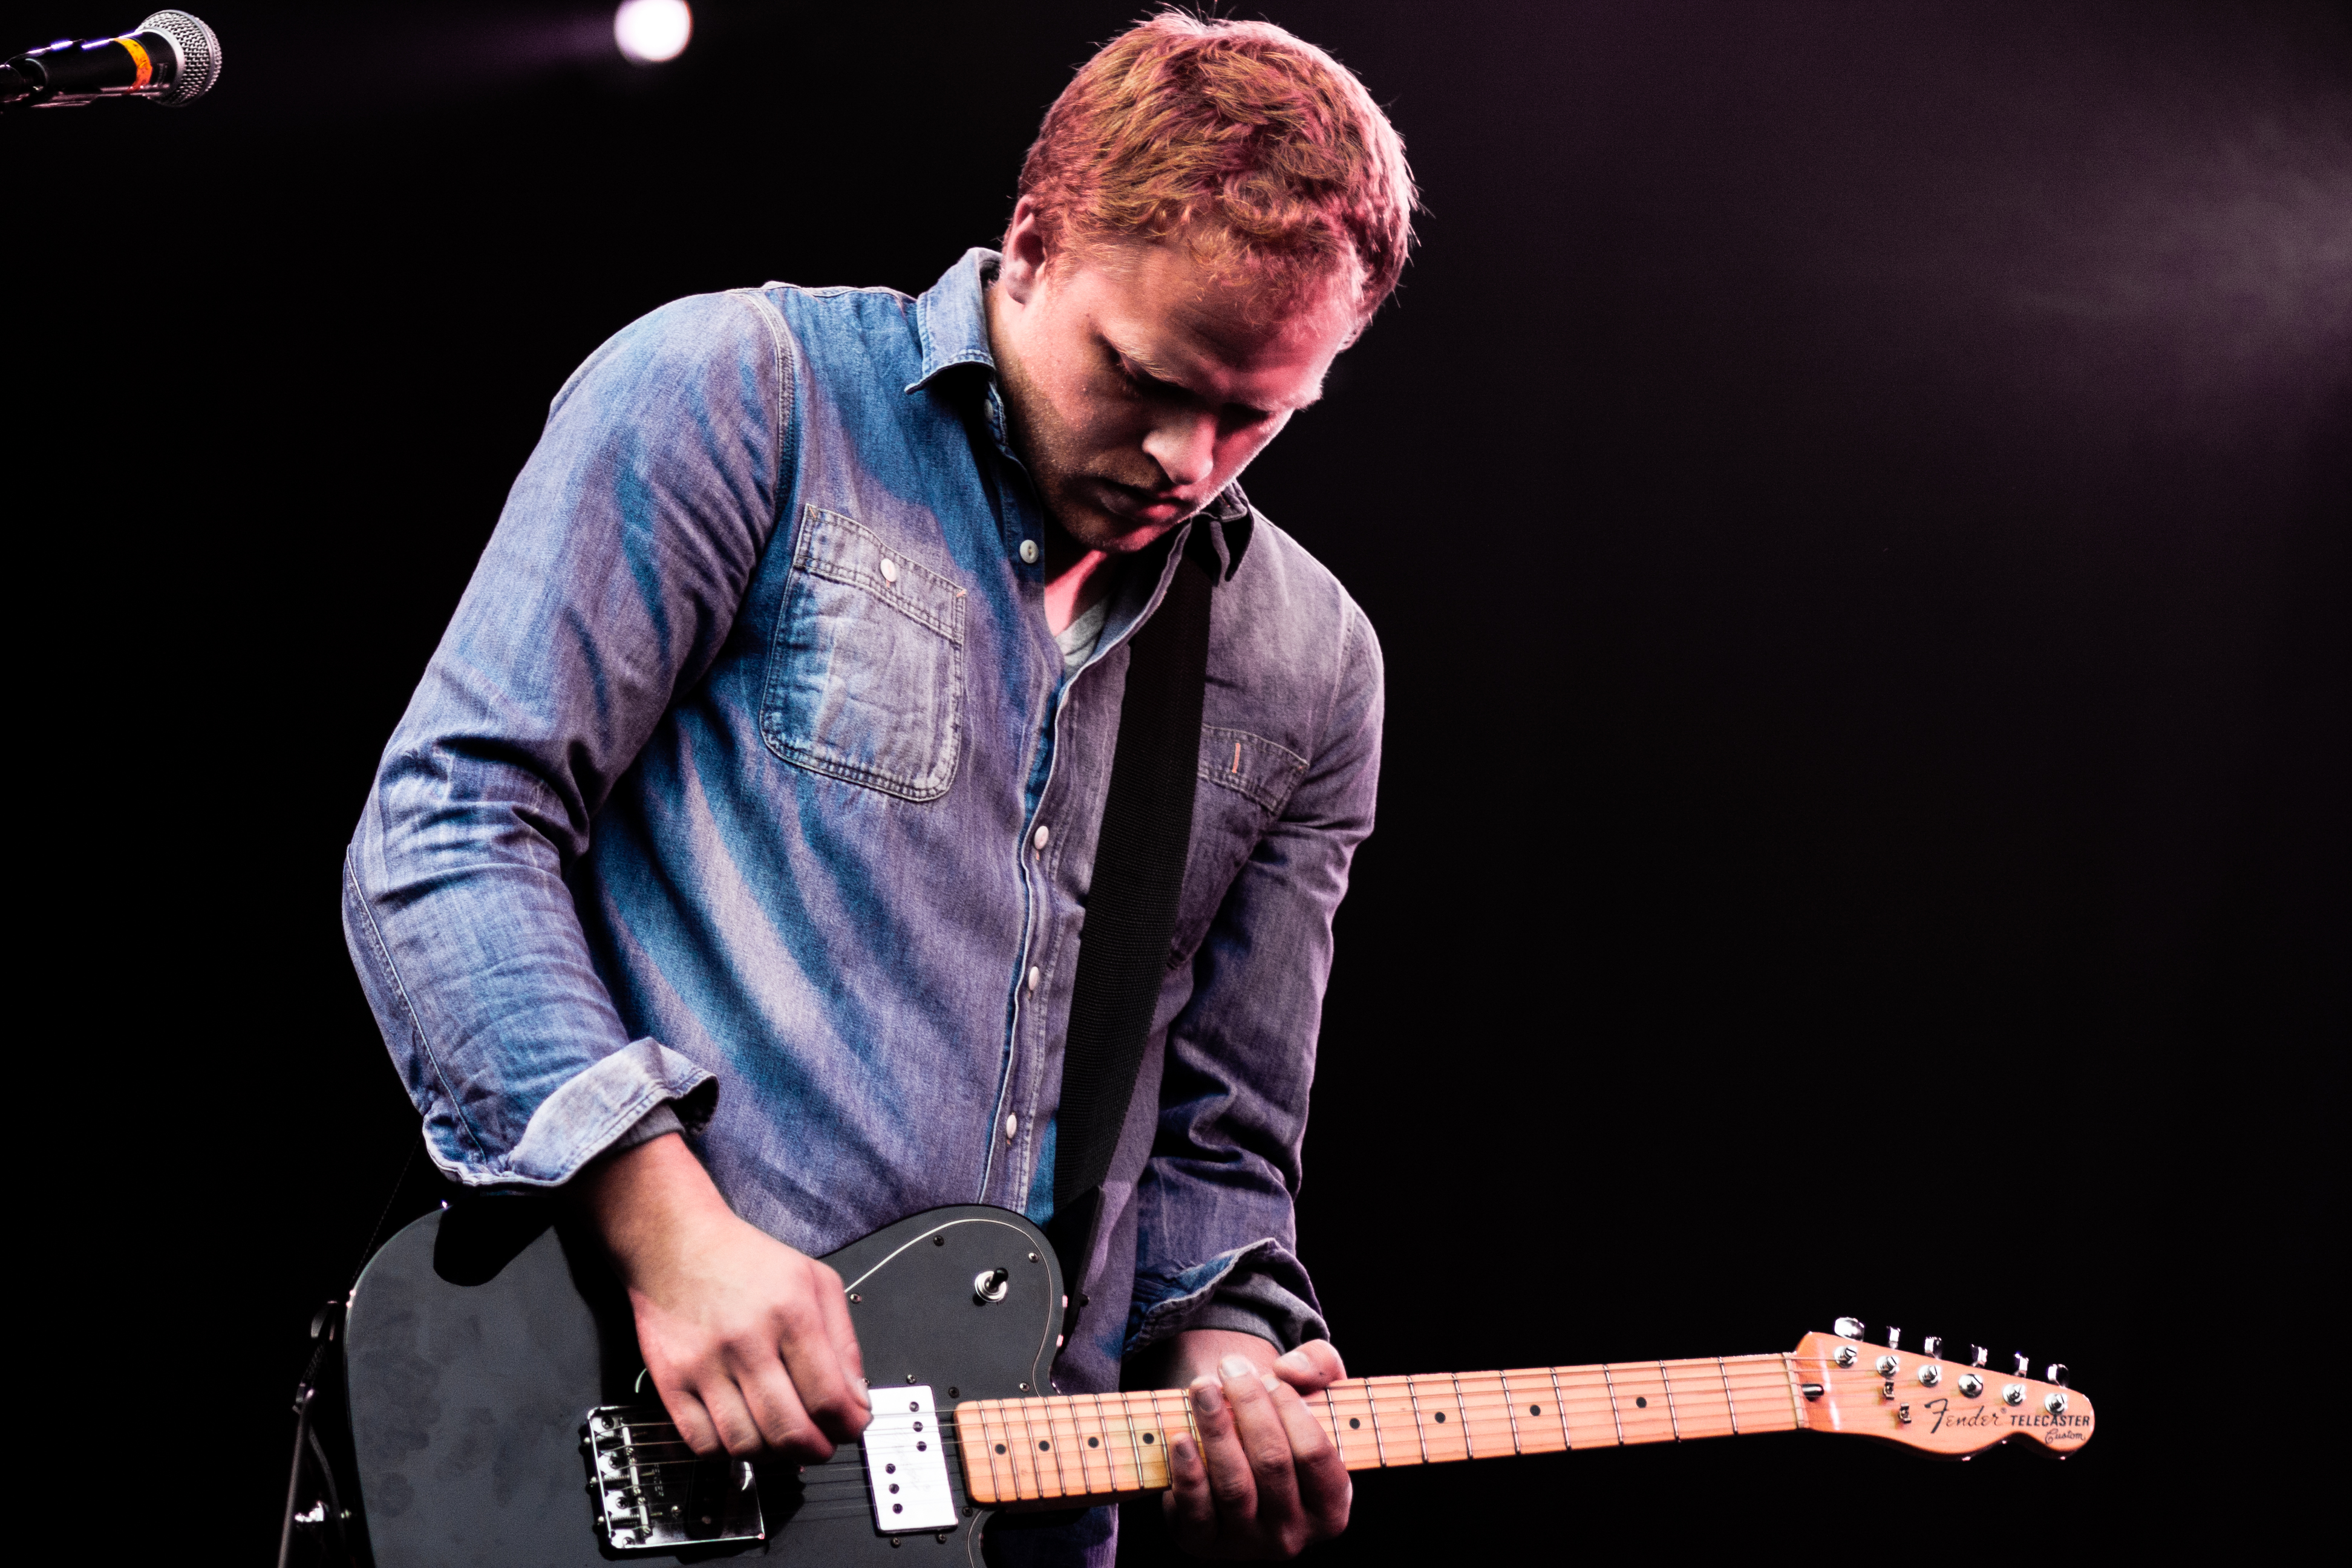
person, music, guitar, concert, band, live, canon, musician, festival, 40d, gig, stage, brussels, bruxelles, 2012, fete, musique, roscoe, fetedelamusique, saintgilles, performance, bassist, singing, guitarist, bass guitar, entertainment, performing arts, singer songwriter, rock concert